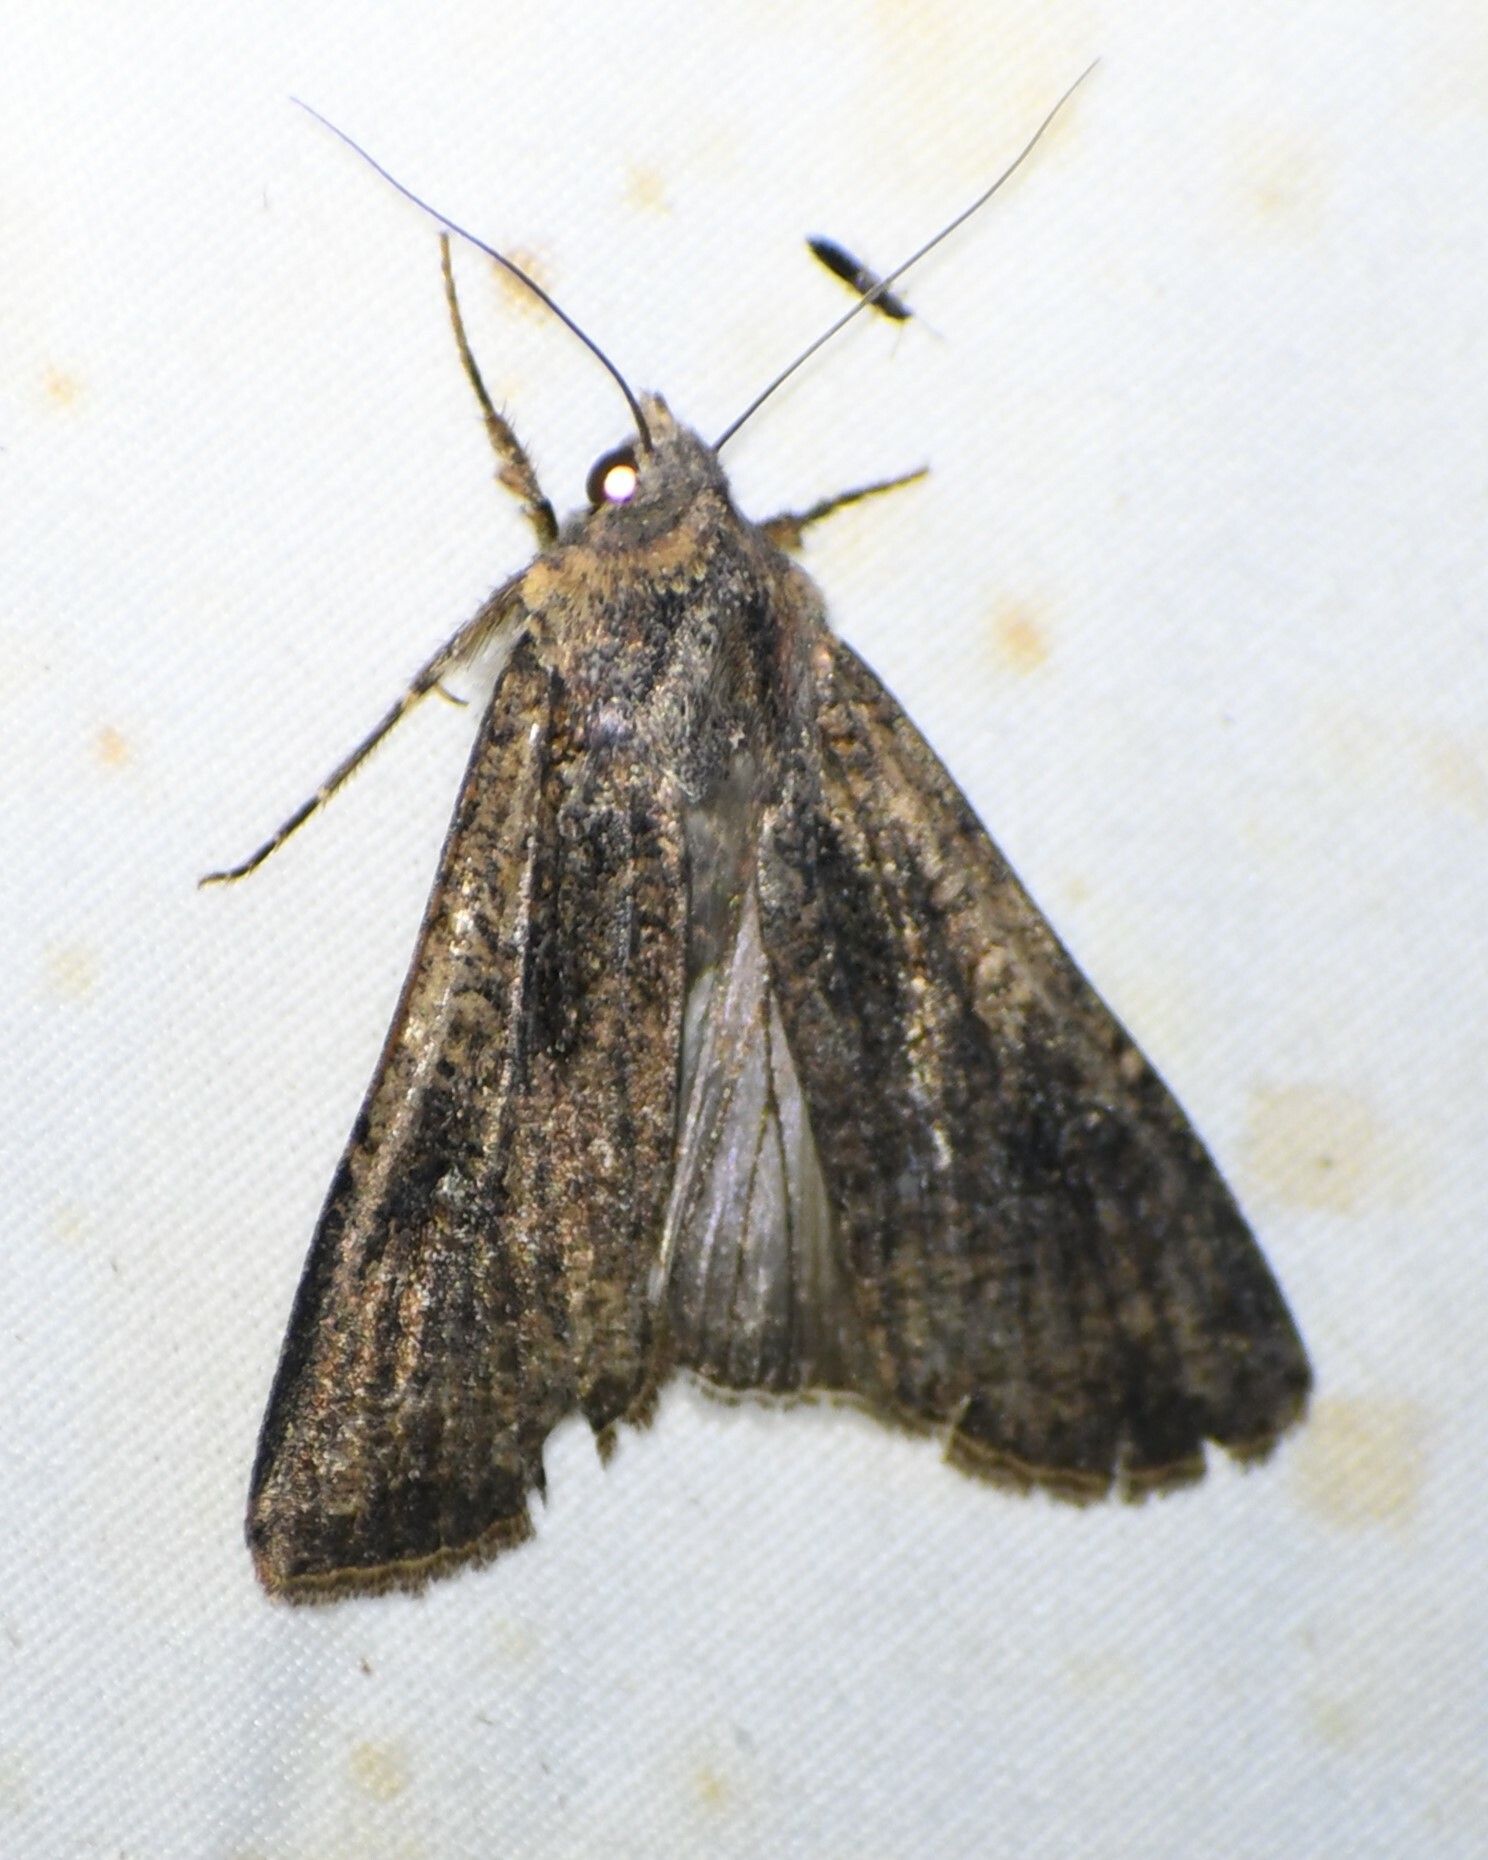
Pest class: cutworms